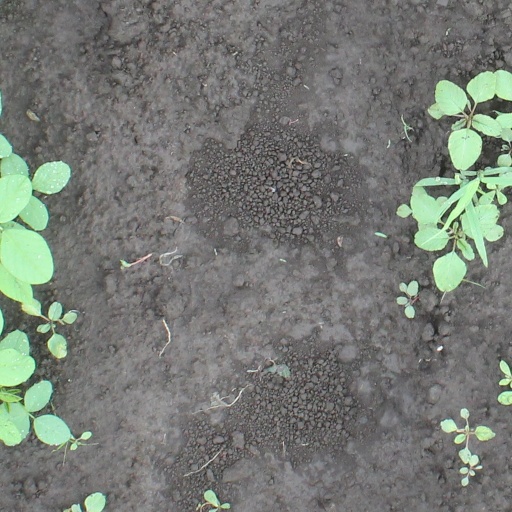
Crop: soybean